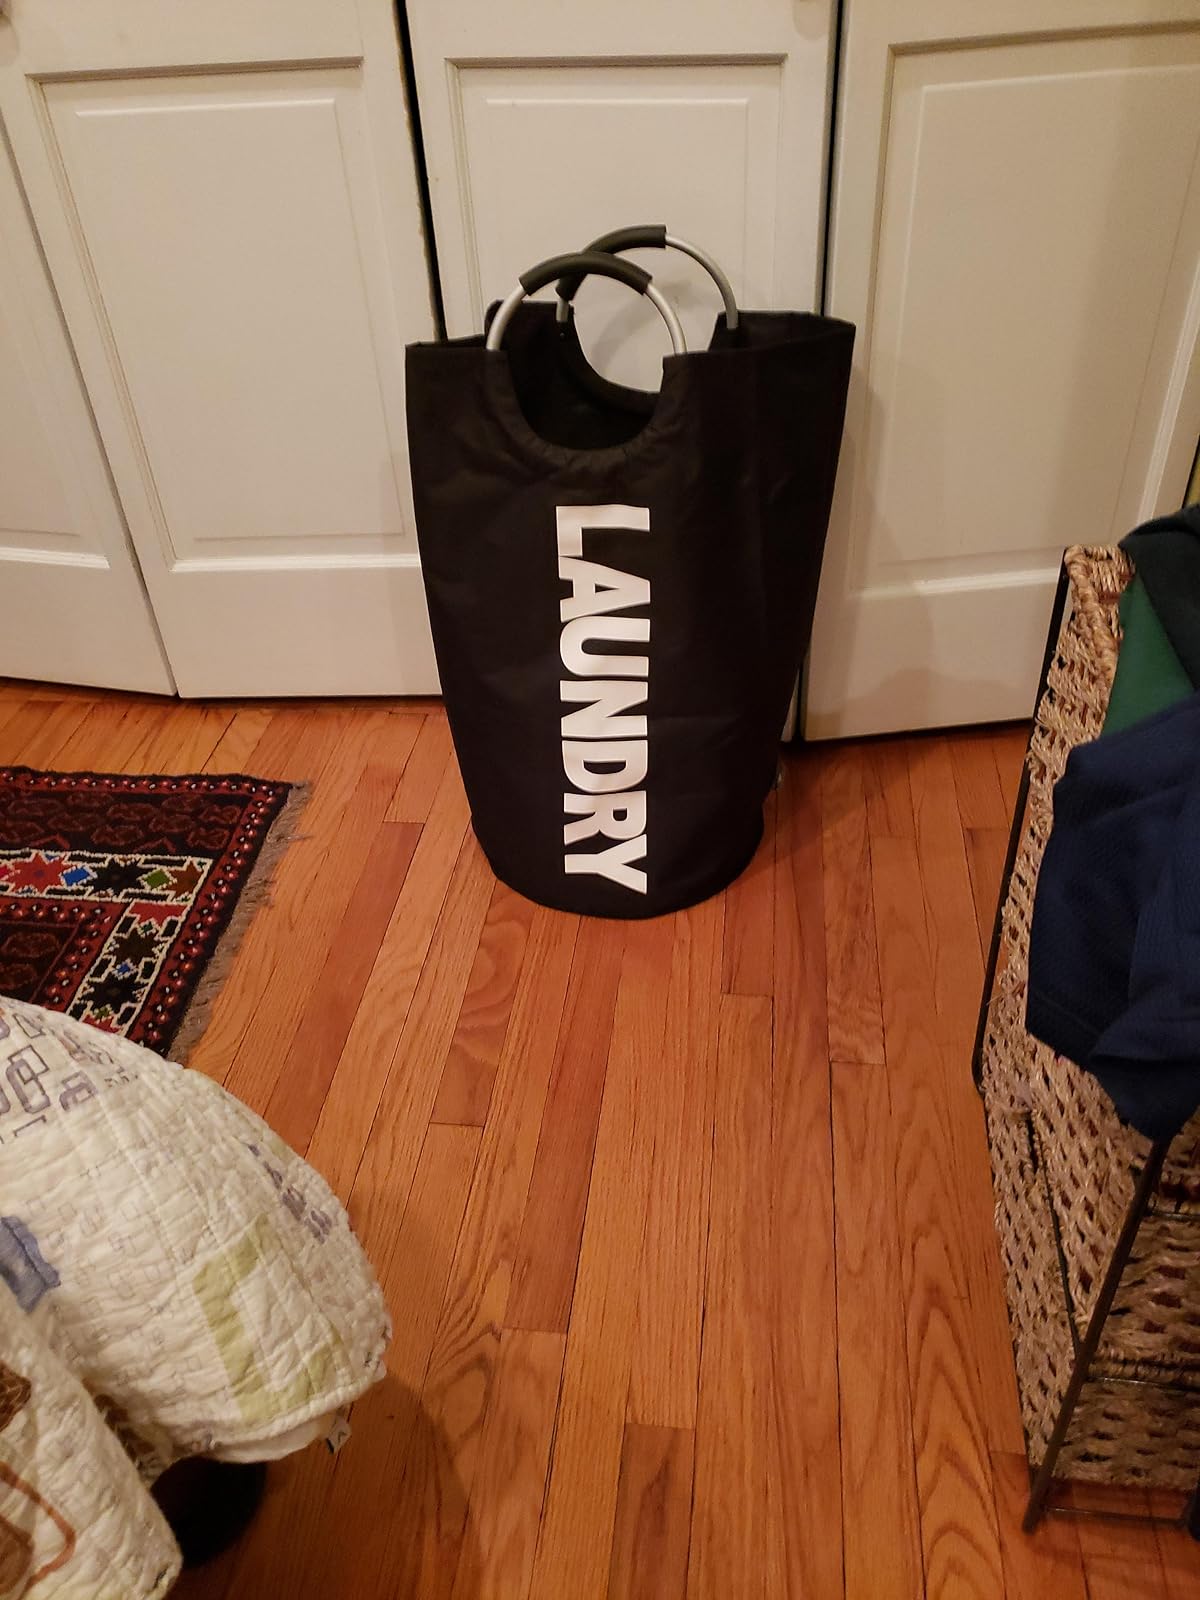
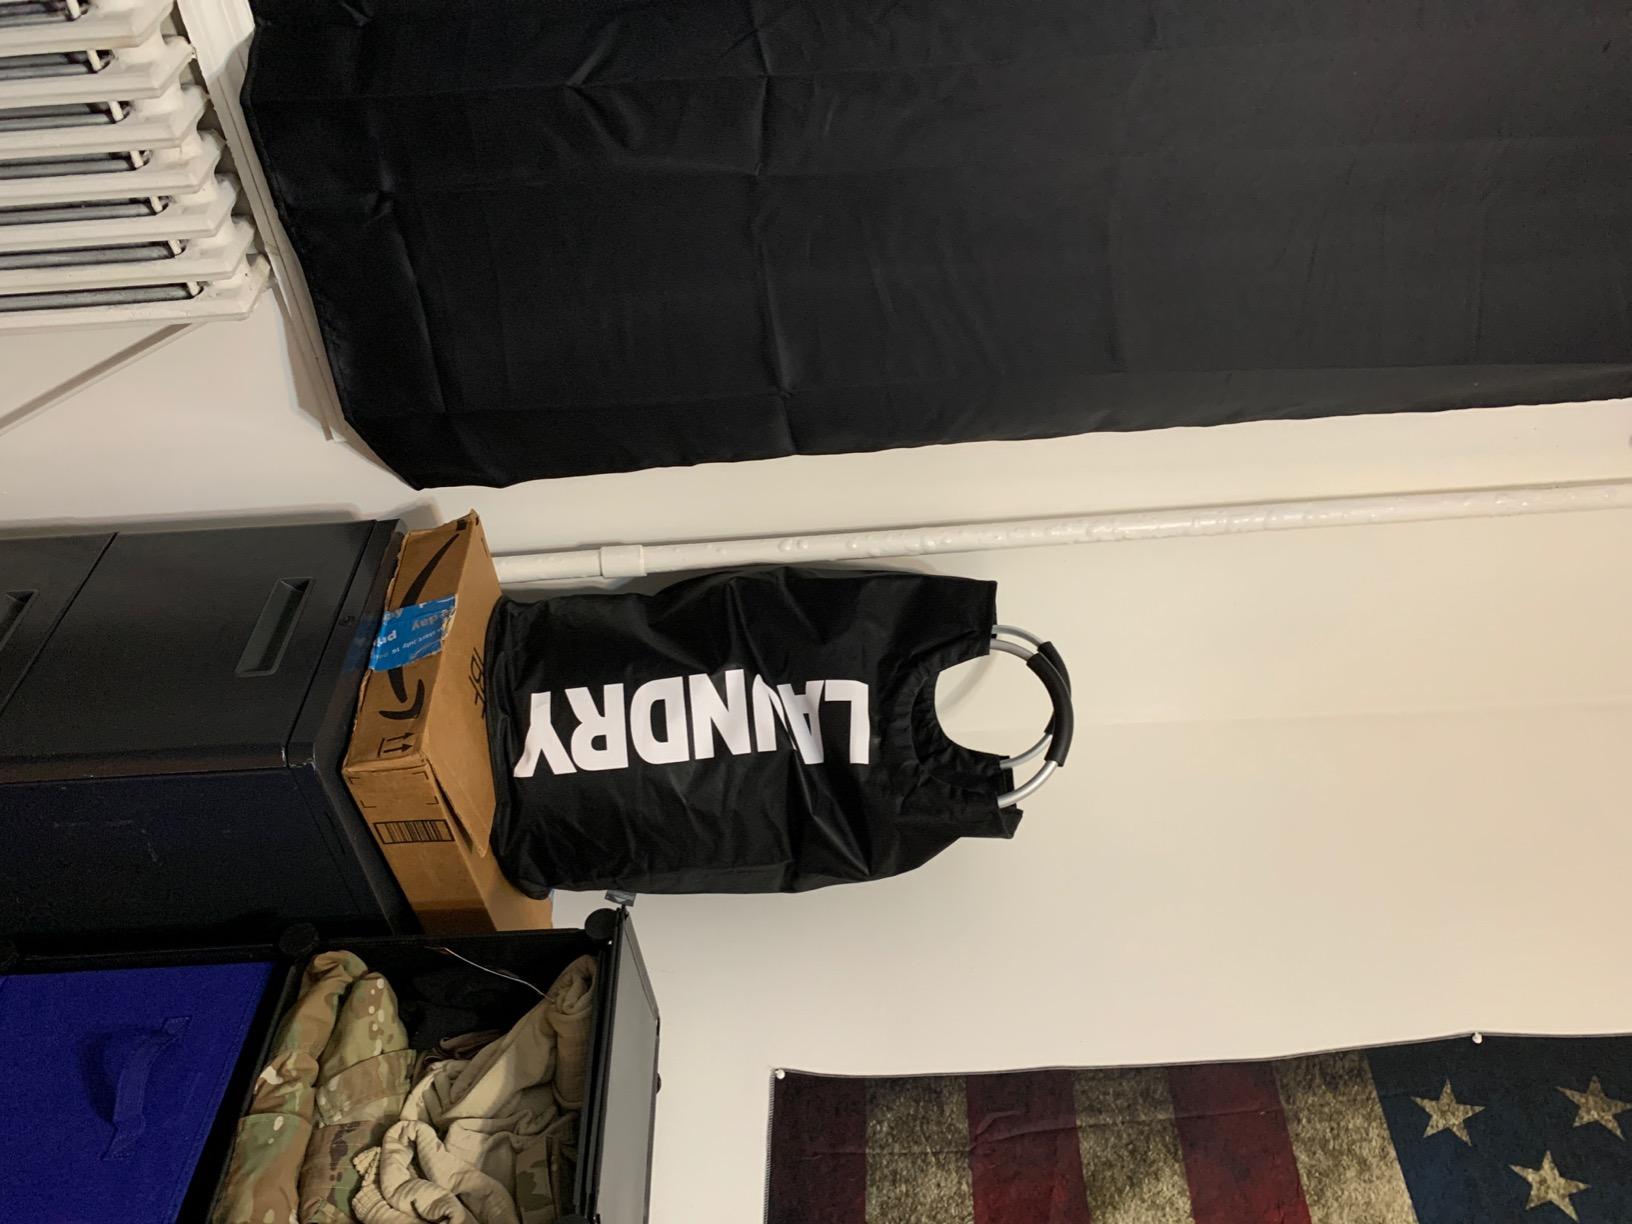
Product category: items_hamper
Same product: yes